Dodge Coronet

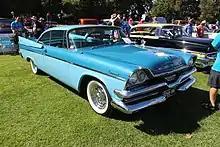
1957 Dodge Coronet Lancer 2-Door Hardtop

For 1953, the Coronet was totally redesigned. It gained an optional "Red Ram" Hemi Engine and set over 100 land speed records at the Bonneville Salt Flats. The windshield finally became one-piece. Electric windshield wipers were standard, while the radio cost $83.